Walter Eytan

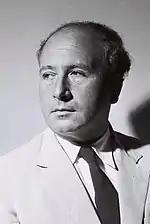
Walter Eytan

Walter Eytan (24 July 1910 – 23 May 2001) was an Israeli diplomat. He served as Director General of the Israeli Foreign Ministry in 1948–1959 and Israeli ambassador to France in 1959–1970.